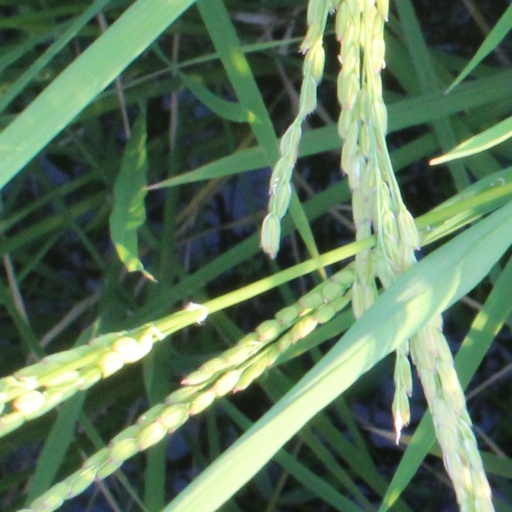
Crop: rice